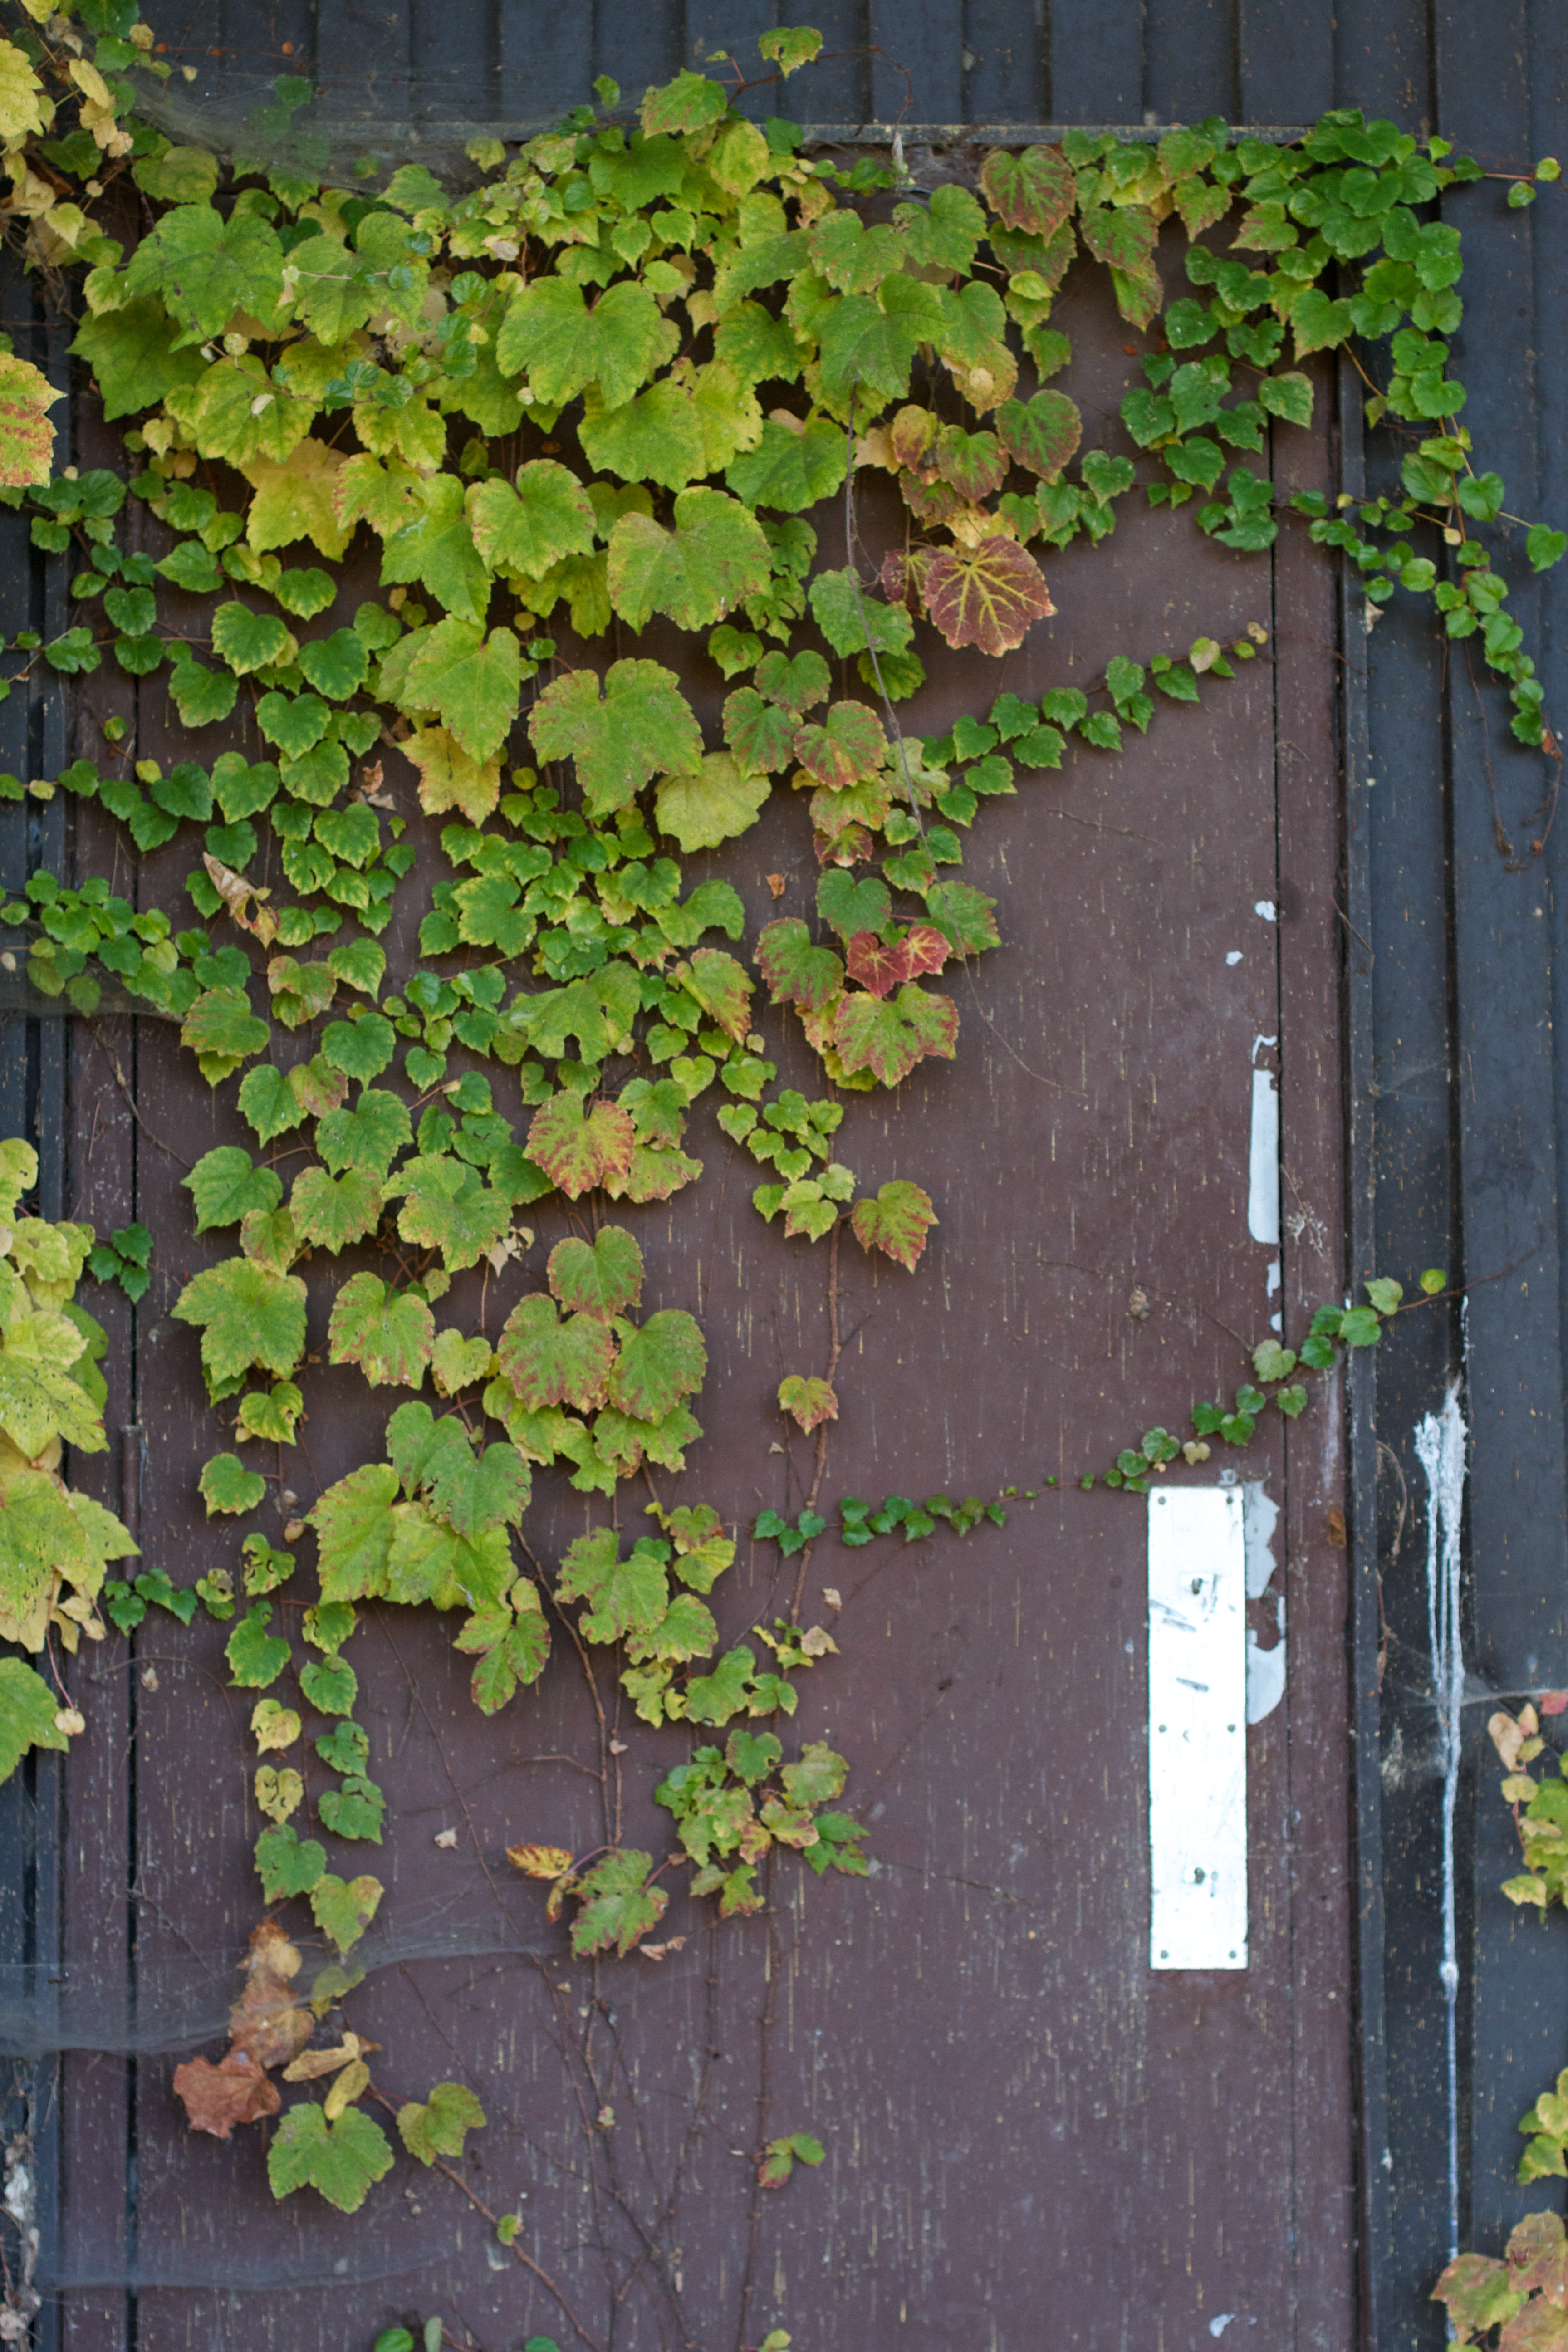
tree, branch, plant, leaf, flower, wall, green, ivy, botany, shrub, flowering plant, woody plant, land plant